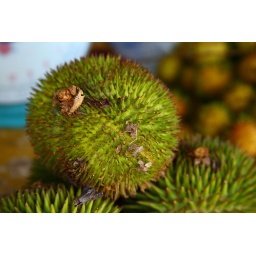
Two types available in Sarawak only - the yellow type (green skin) and the orange type (yellow skin).